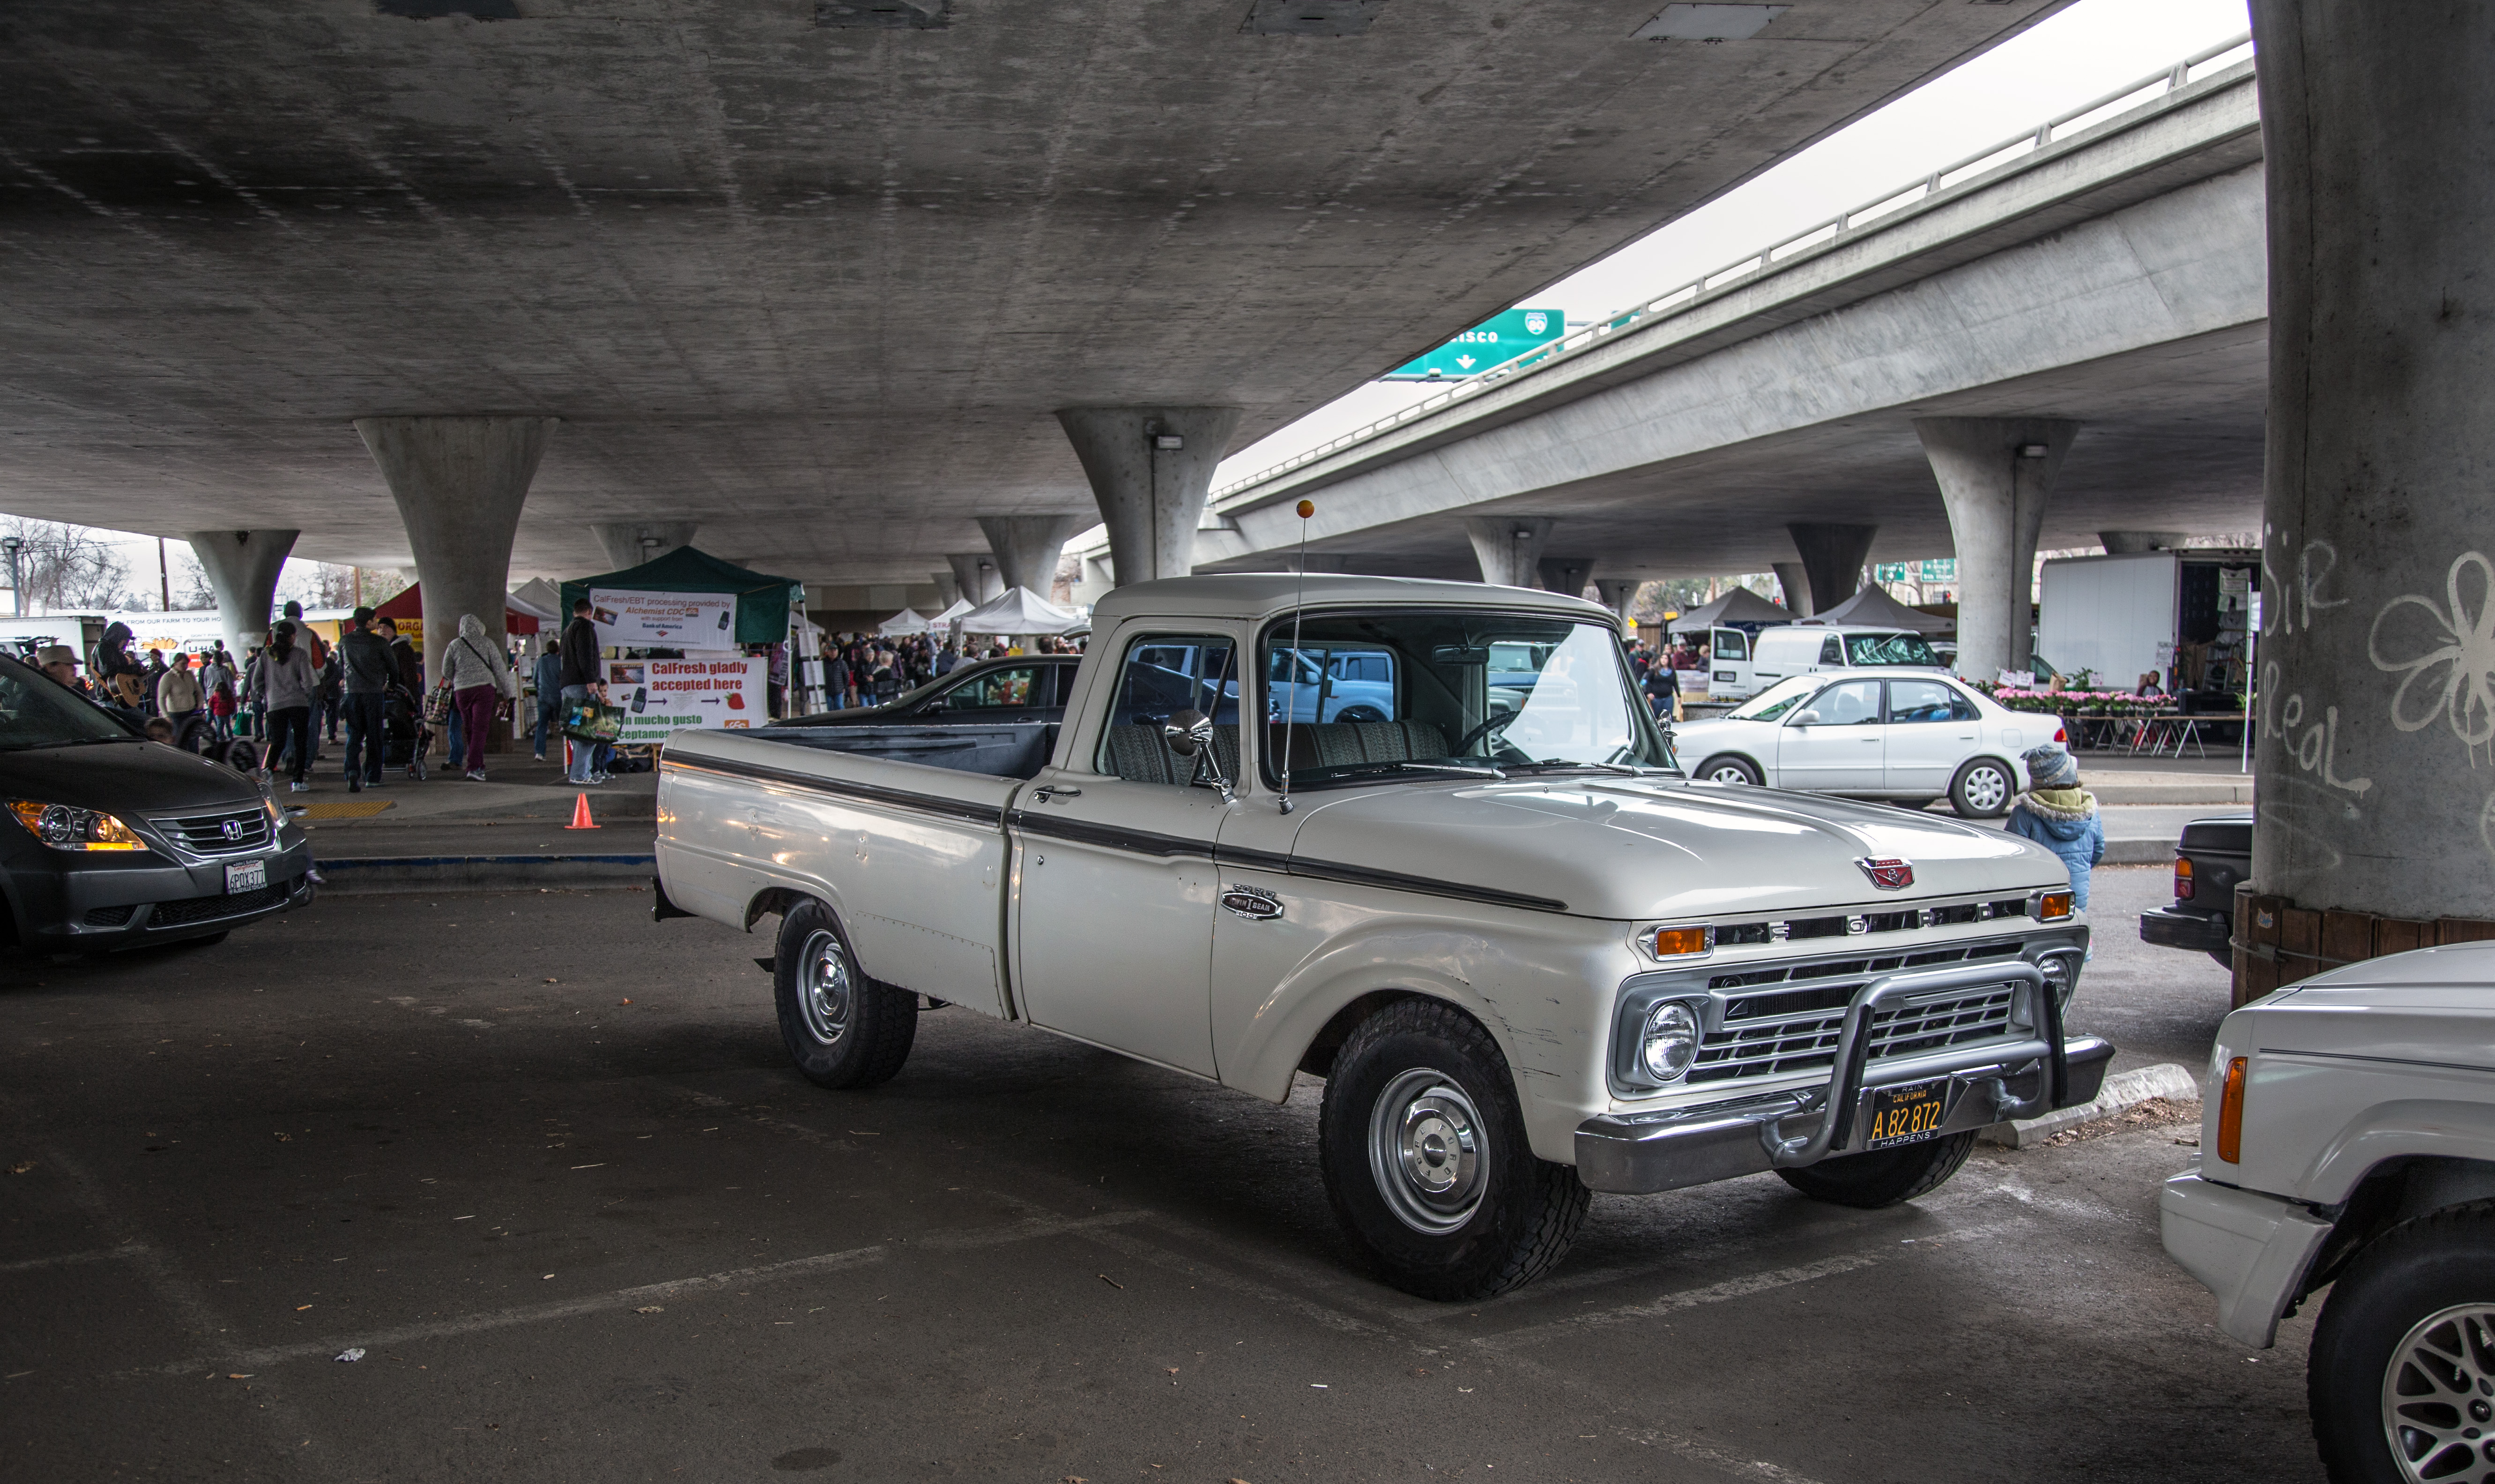
car, truck, vehicle, motor vehicle, ford, pickup, 1966, f100, farmersmarket, sacramento, 3652014, 365the2014edition, fordf100, antique car, pickup truck, off road vehicle, sport utility vehicle, land vehicle, automobile make, automotive exterior, off roading